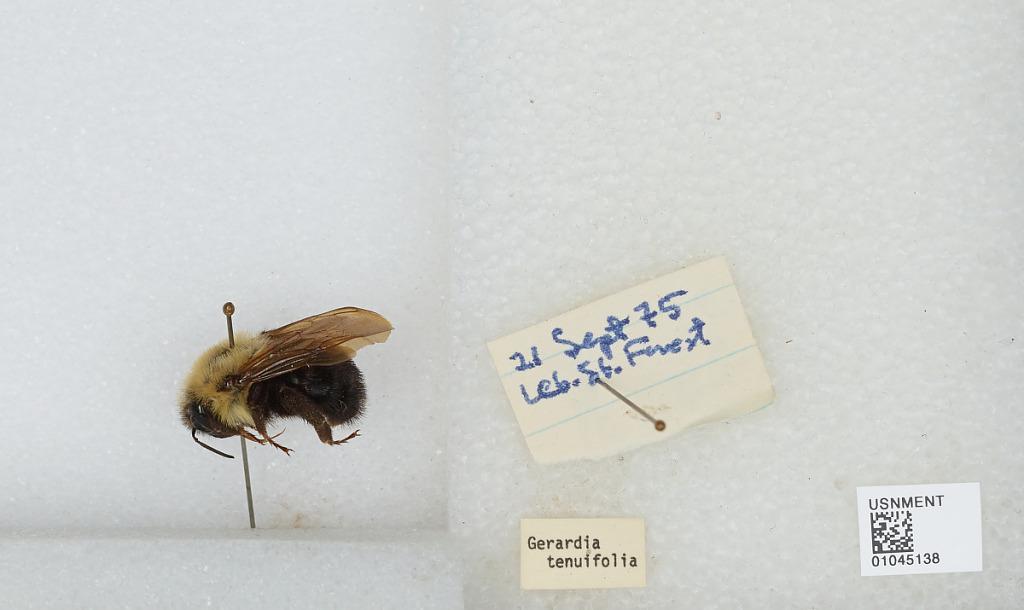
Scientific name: Bombus sp.
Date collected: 1975-9-21
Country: United States
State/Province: New Jersey
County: Ocean
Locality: Lebanon State Forest
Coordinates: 39.895, -74.575